Chang-Rae Lee

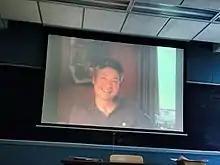
Chang-rae Lee speaks to a University of Michigan class about his novel "On Such a Full Sea".

Chang-rae Lee (born July 29, 1965) is a Korean-American novelist and a professor of creative writing at Stanford University. He was previously Professor of Creative Writing at Princeton and director of Princeton University's Program in Creative Writing.